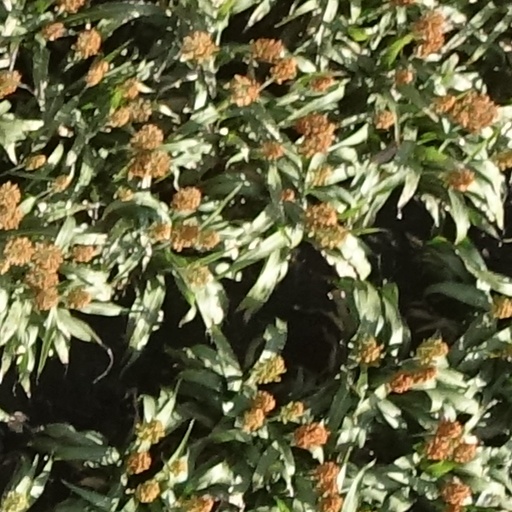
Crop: sorghum